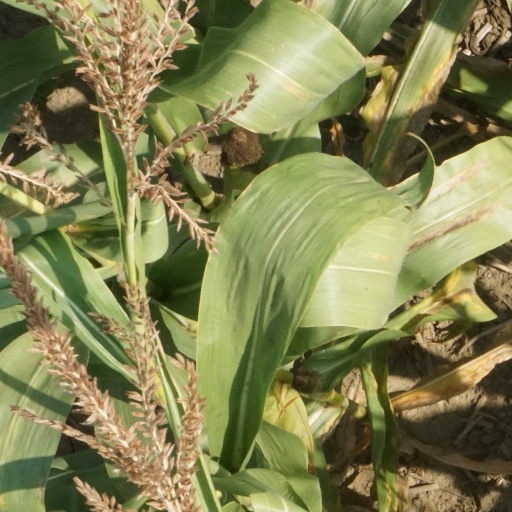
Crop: maize; corn